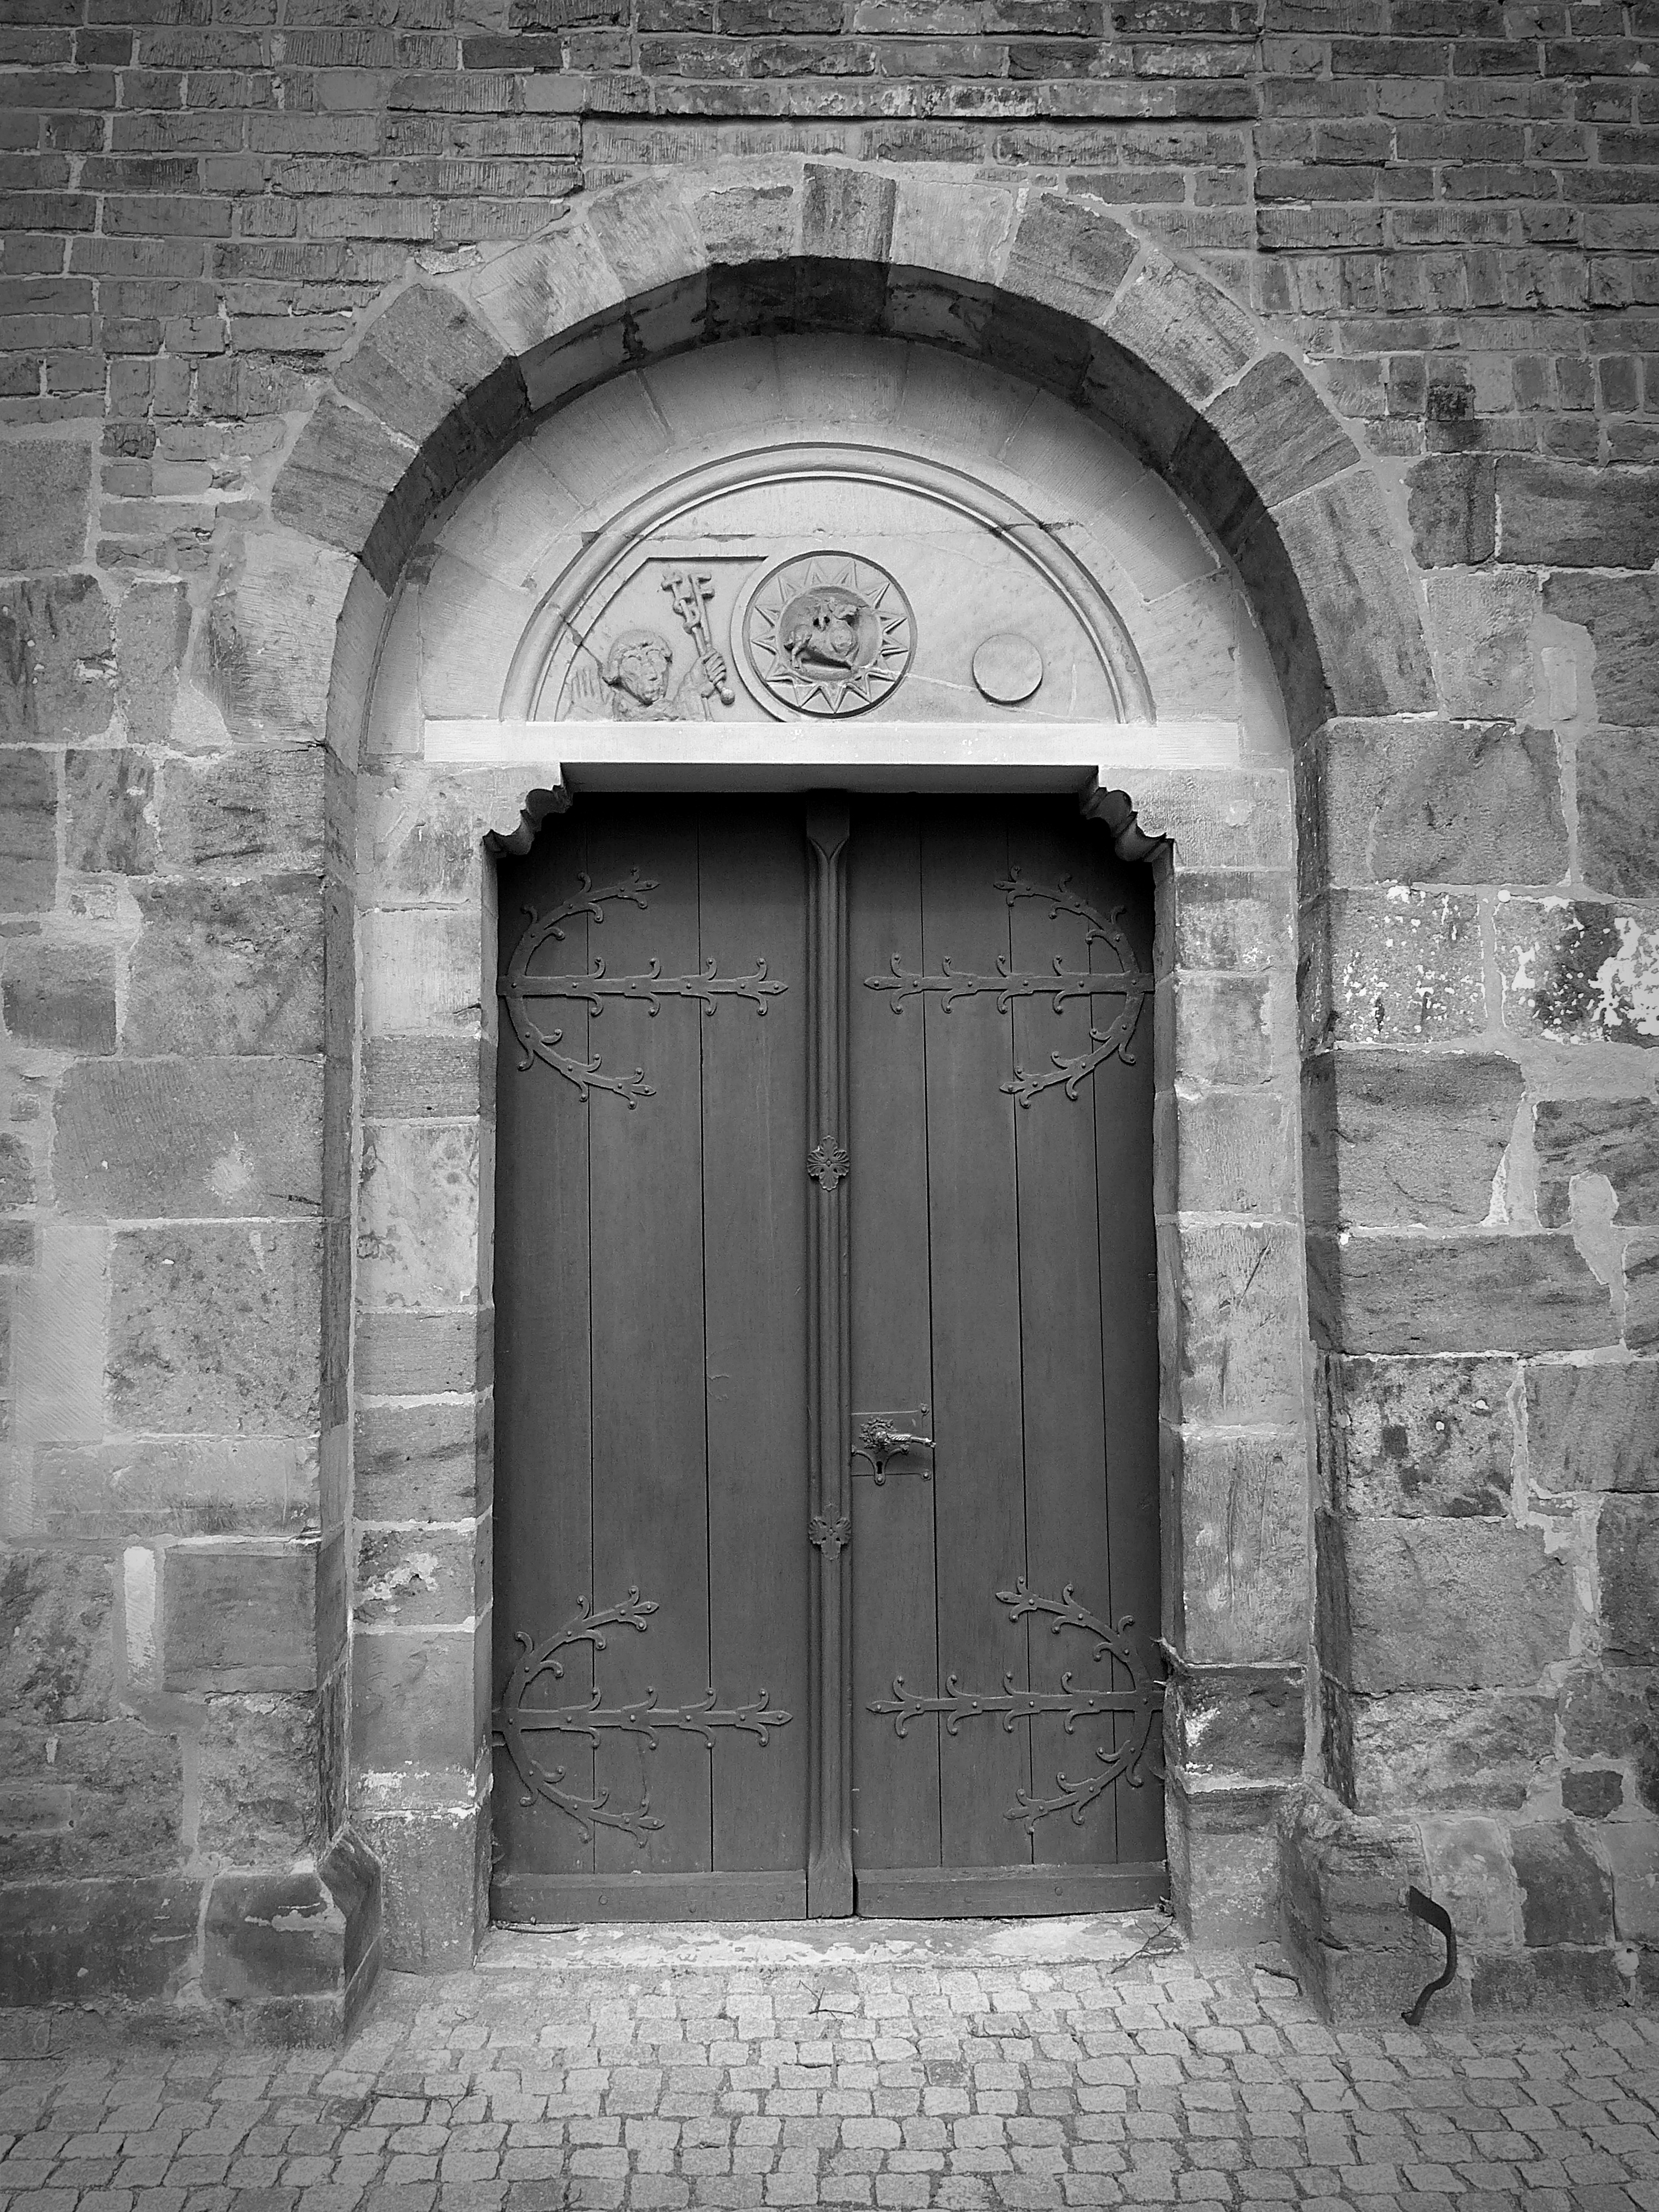
black and white, architecture, wood, white, house, window, wall, arch, metal, church, black, monochrome, door, goal, ornament, symmetry, closed, input, historically, monochrome photography, ancient history